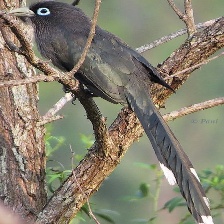
Species: BLUE MALKOHA
Scientific name: CEUTHMOCHARES AEREUS